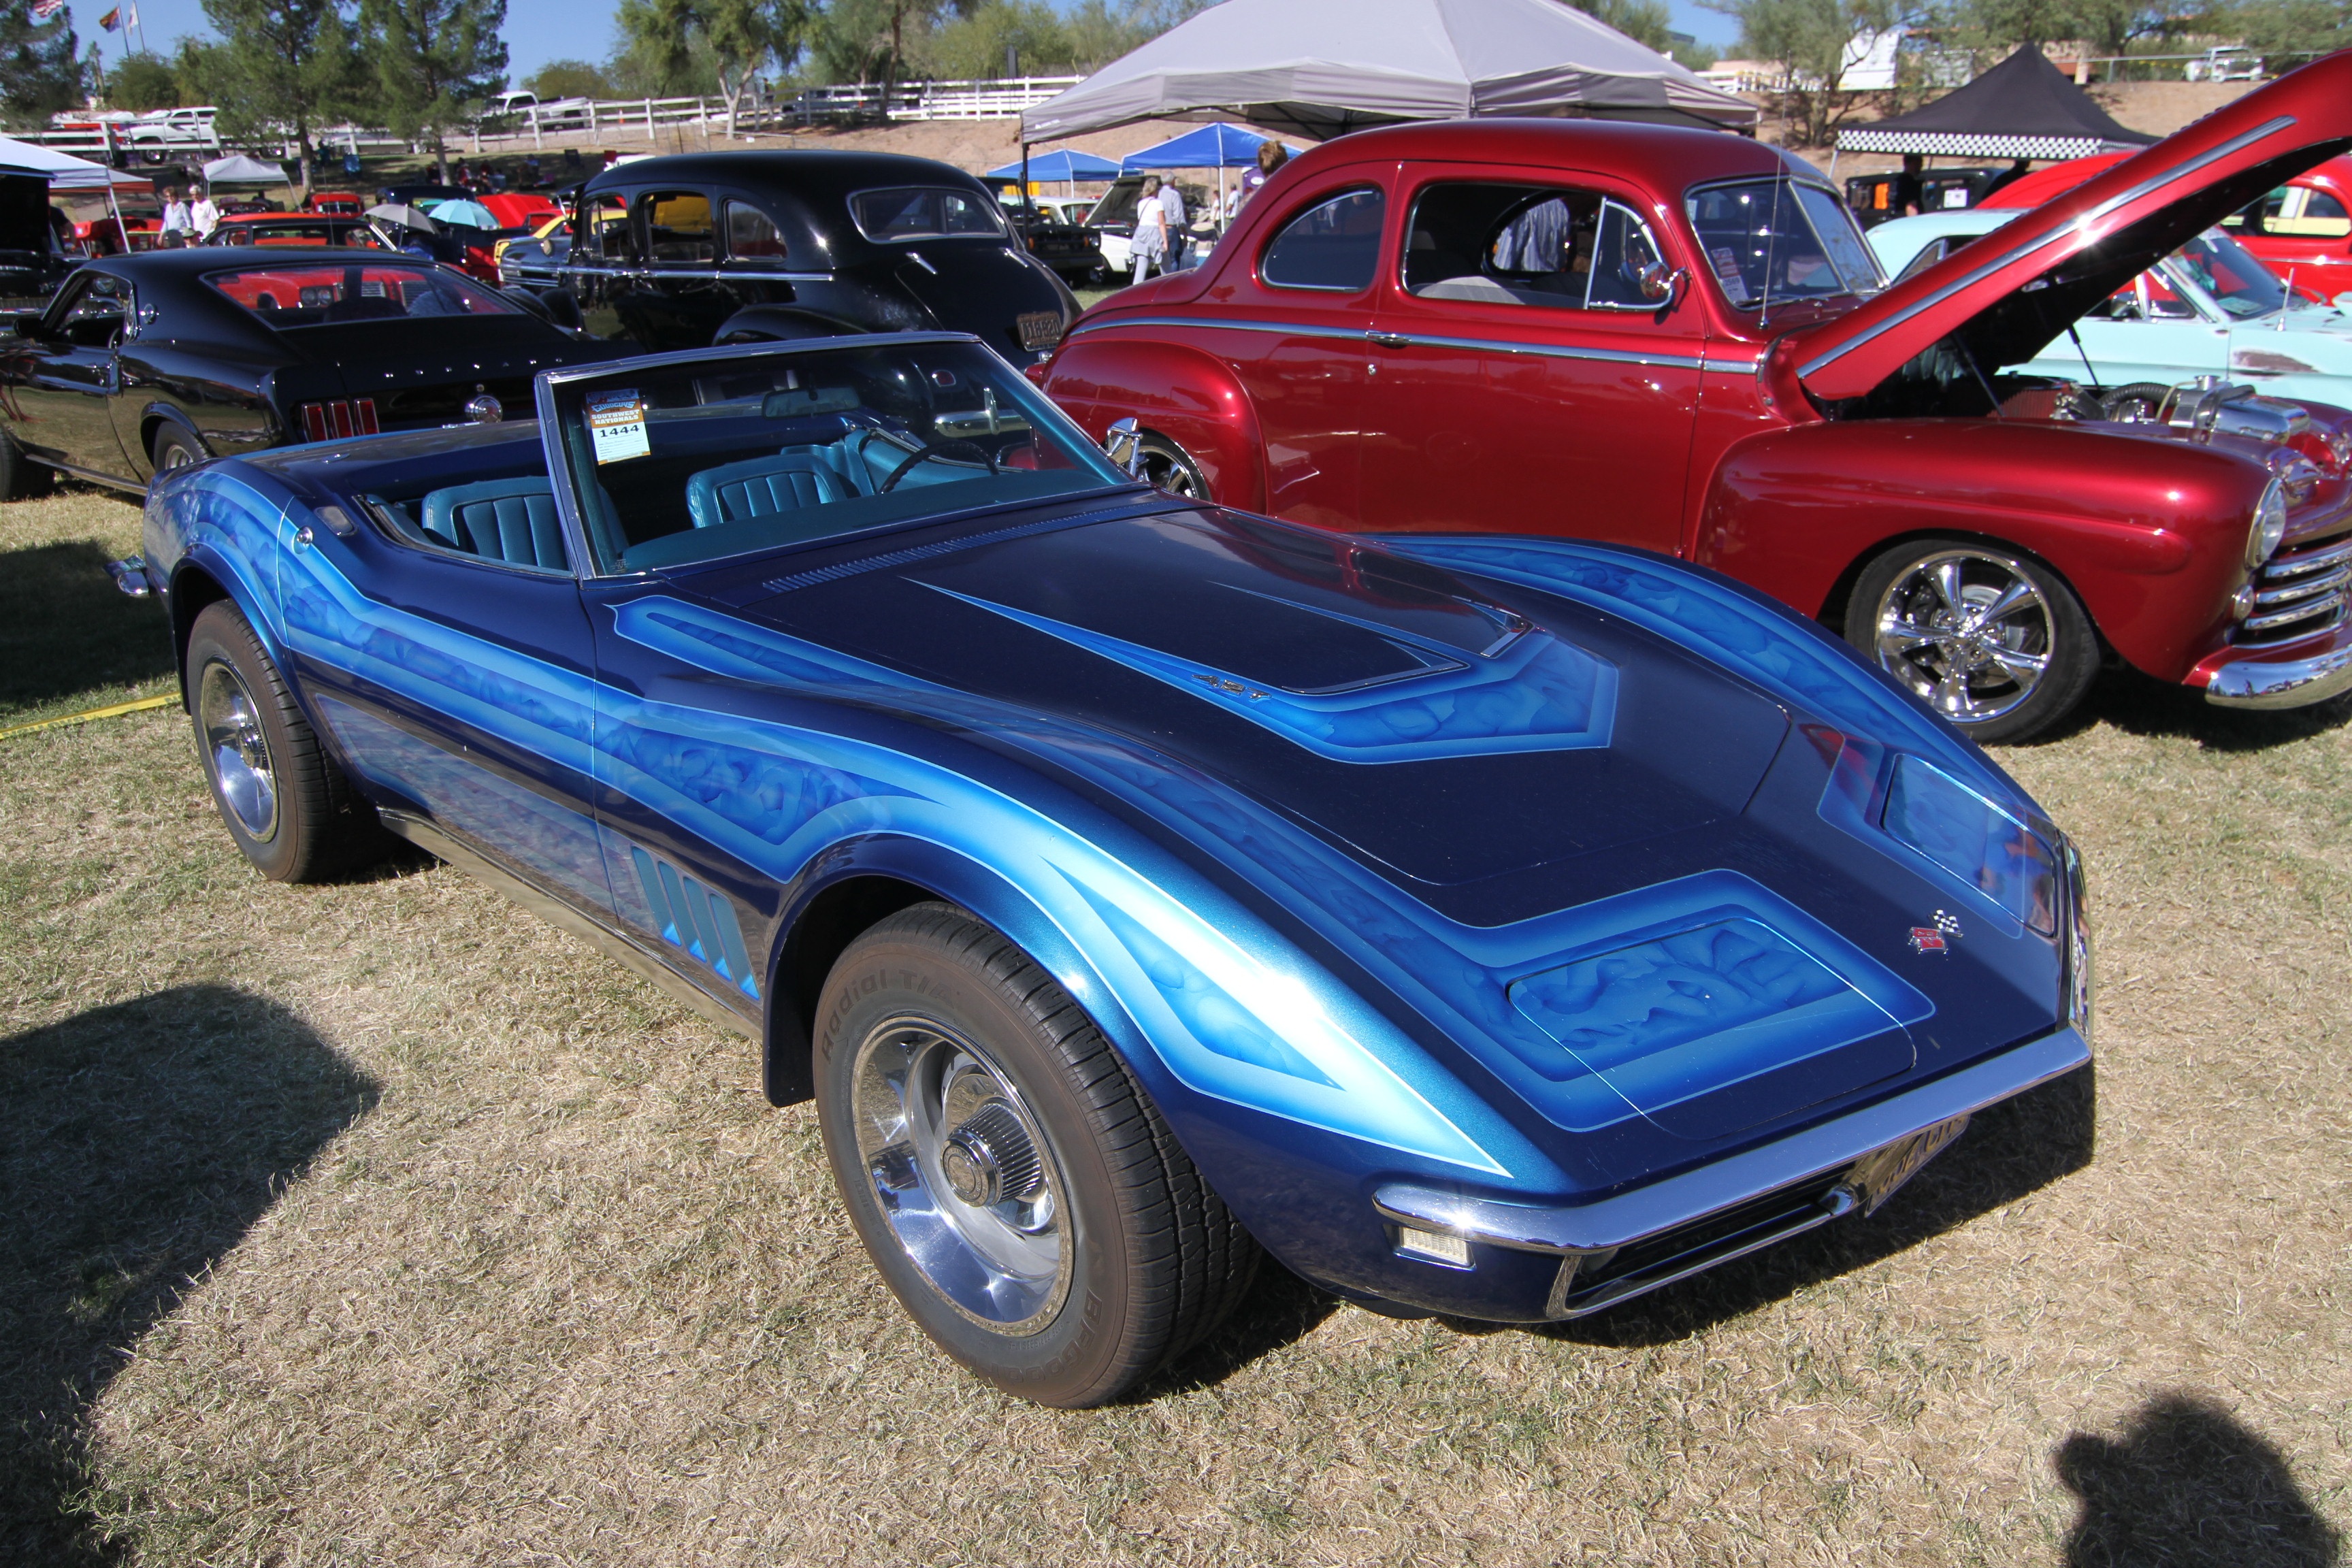
car, wheel, vehicle, auto, speed, sports car, muscle car, race, motor, rod, classic, chevrolet, convertible, fast, hot rod, land vehicle, automobile make, automotive exterior, luxury vehicle